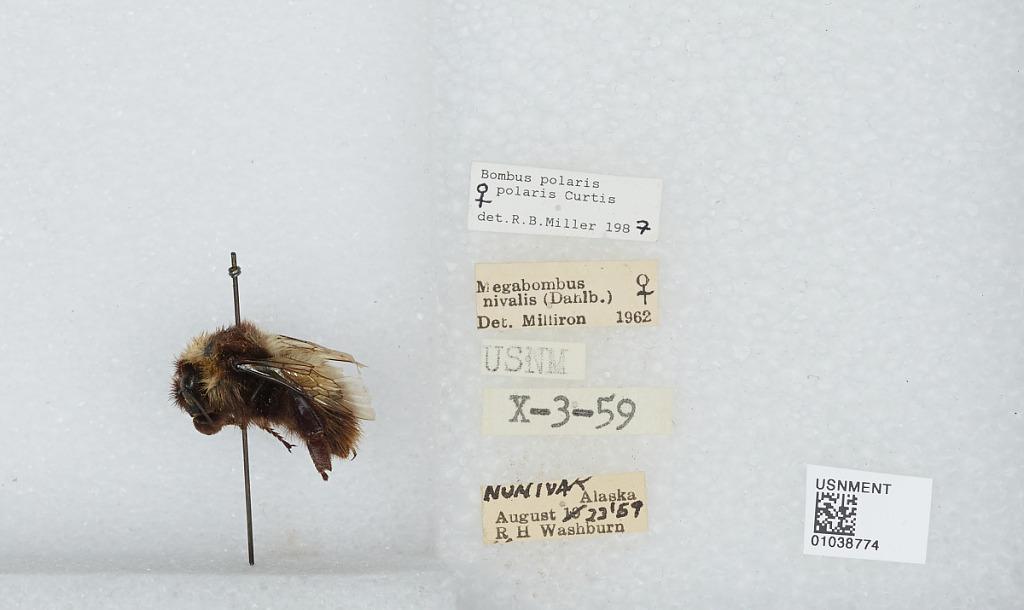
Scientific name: Bombus (Alpinobombus) polaris Curtis
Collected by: R. Washburn
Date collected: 1959-8-23
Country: United States
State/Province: Alaska
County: Bethel
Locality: Nunivak Island
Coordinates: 60.095, -166.211
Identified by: Milliron